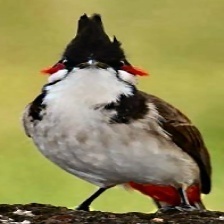
Species: RED WISKERED BULBUL
Scientific name: PYCNONOTUS JOCOSUS